Scrying

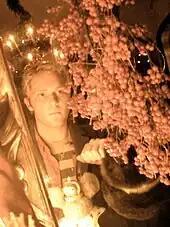
Modern-day scrying experience

One class of methods of scrying involves a self-induced trance, with or without the aid of a medium such as a crystal ball or, even via modern technology such as a smartphone among other things. Some say that the sensation is drug-like, some that various drugs can potentiate the experience; others categorically exclude any connection with drug usage, believing that it invalidates any images observed.